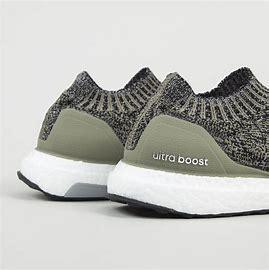
Brand: Adidas
Model: Ultraboost Uncaged